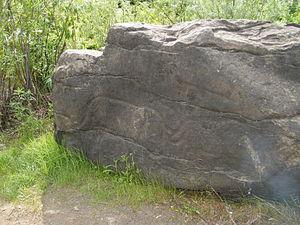
Cet article recense les sites pétroglyphiques en Europe.